Let's Live Again

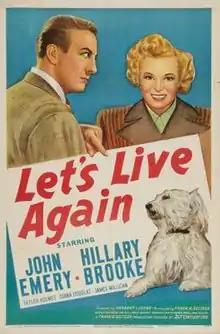
Theatrical release poster

Let's Live Again is a 1948 American comedy film directed by Herbert I. Leeds. It is written by Rodney Carlisle and Robert Smiley. The film stars John Emery, Hillary Brooke, Taylor Holmes, Diana Douglas, James Millican and Charles D. Brown. The film was released on February 27, 1948, by 20th Century Fox.